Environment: real
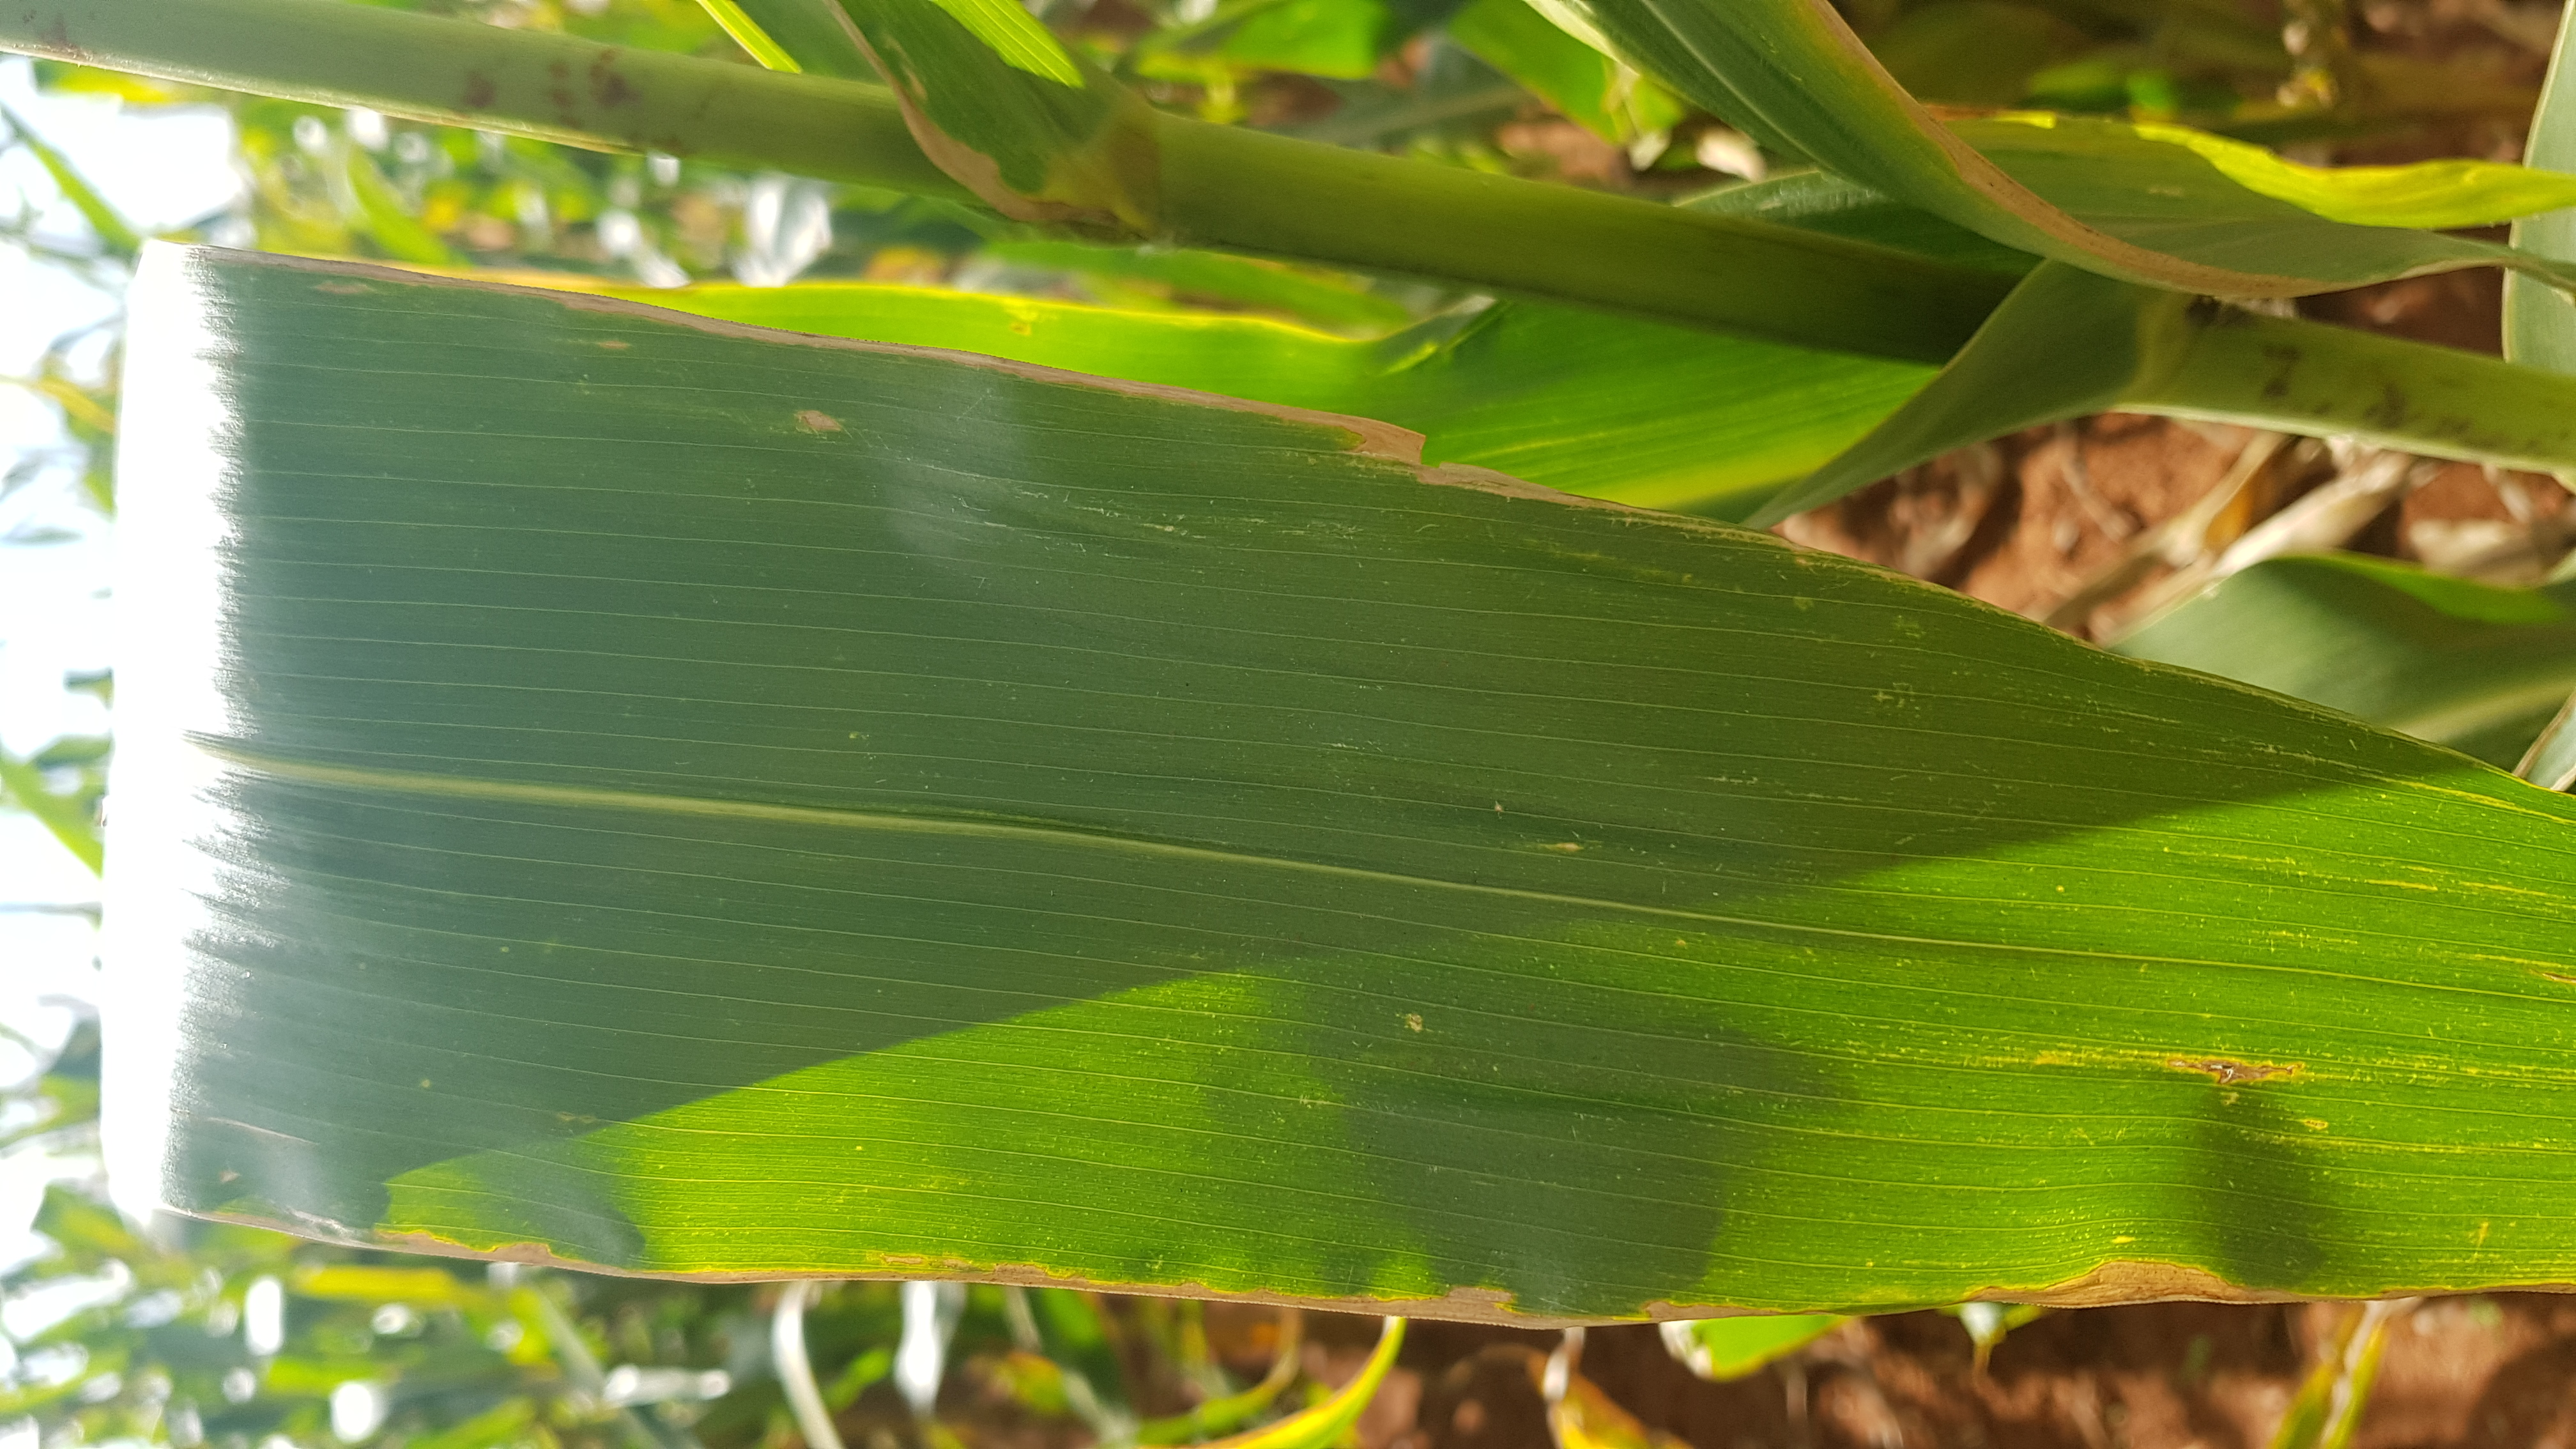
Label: gray_leaf_spot